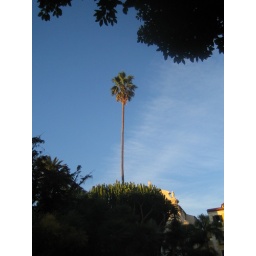
A nice pic of a sky high palm tree in Sorrento